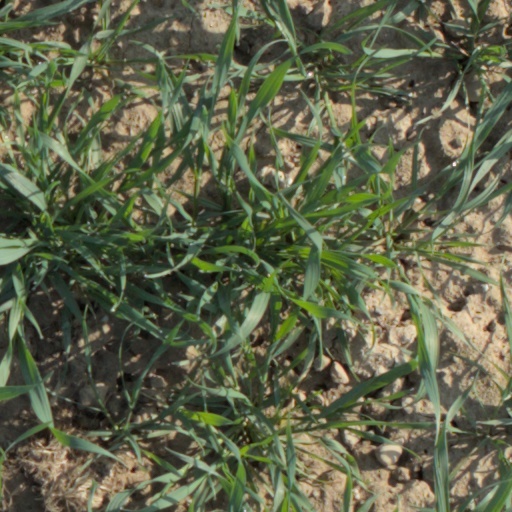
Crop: wheat